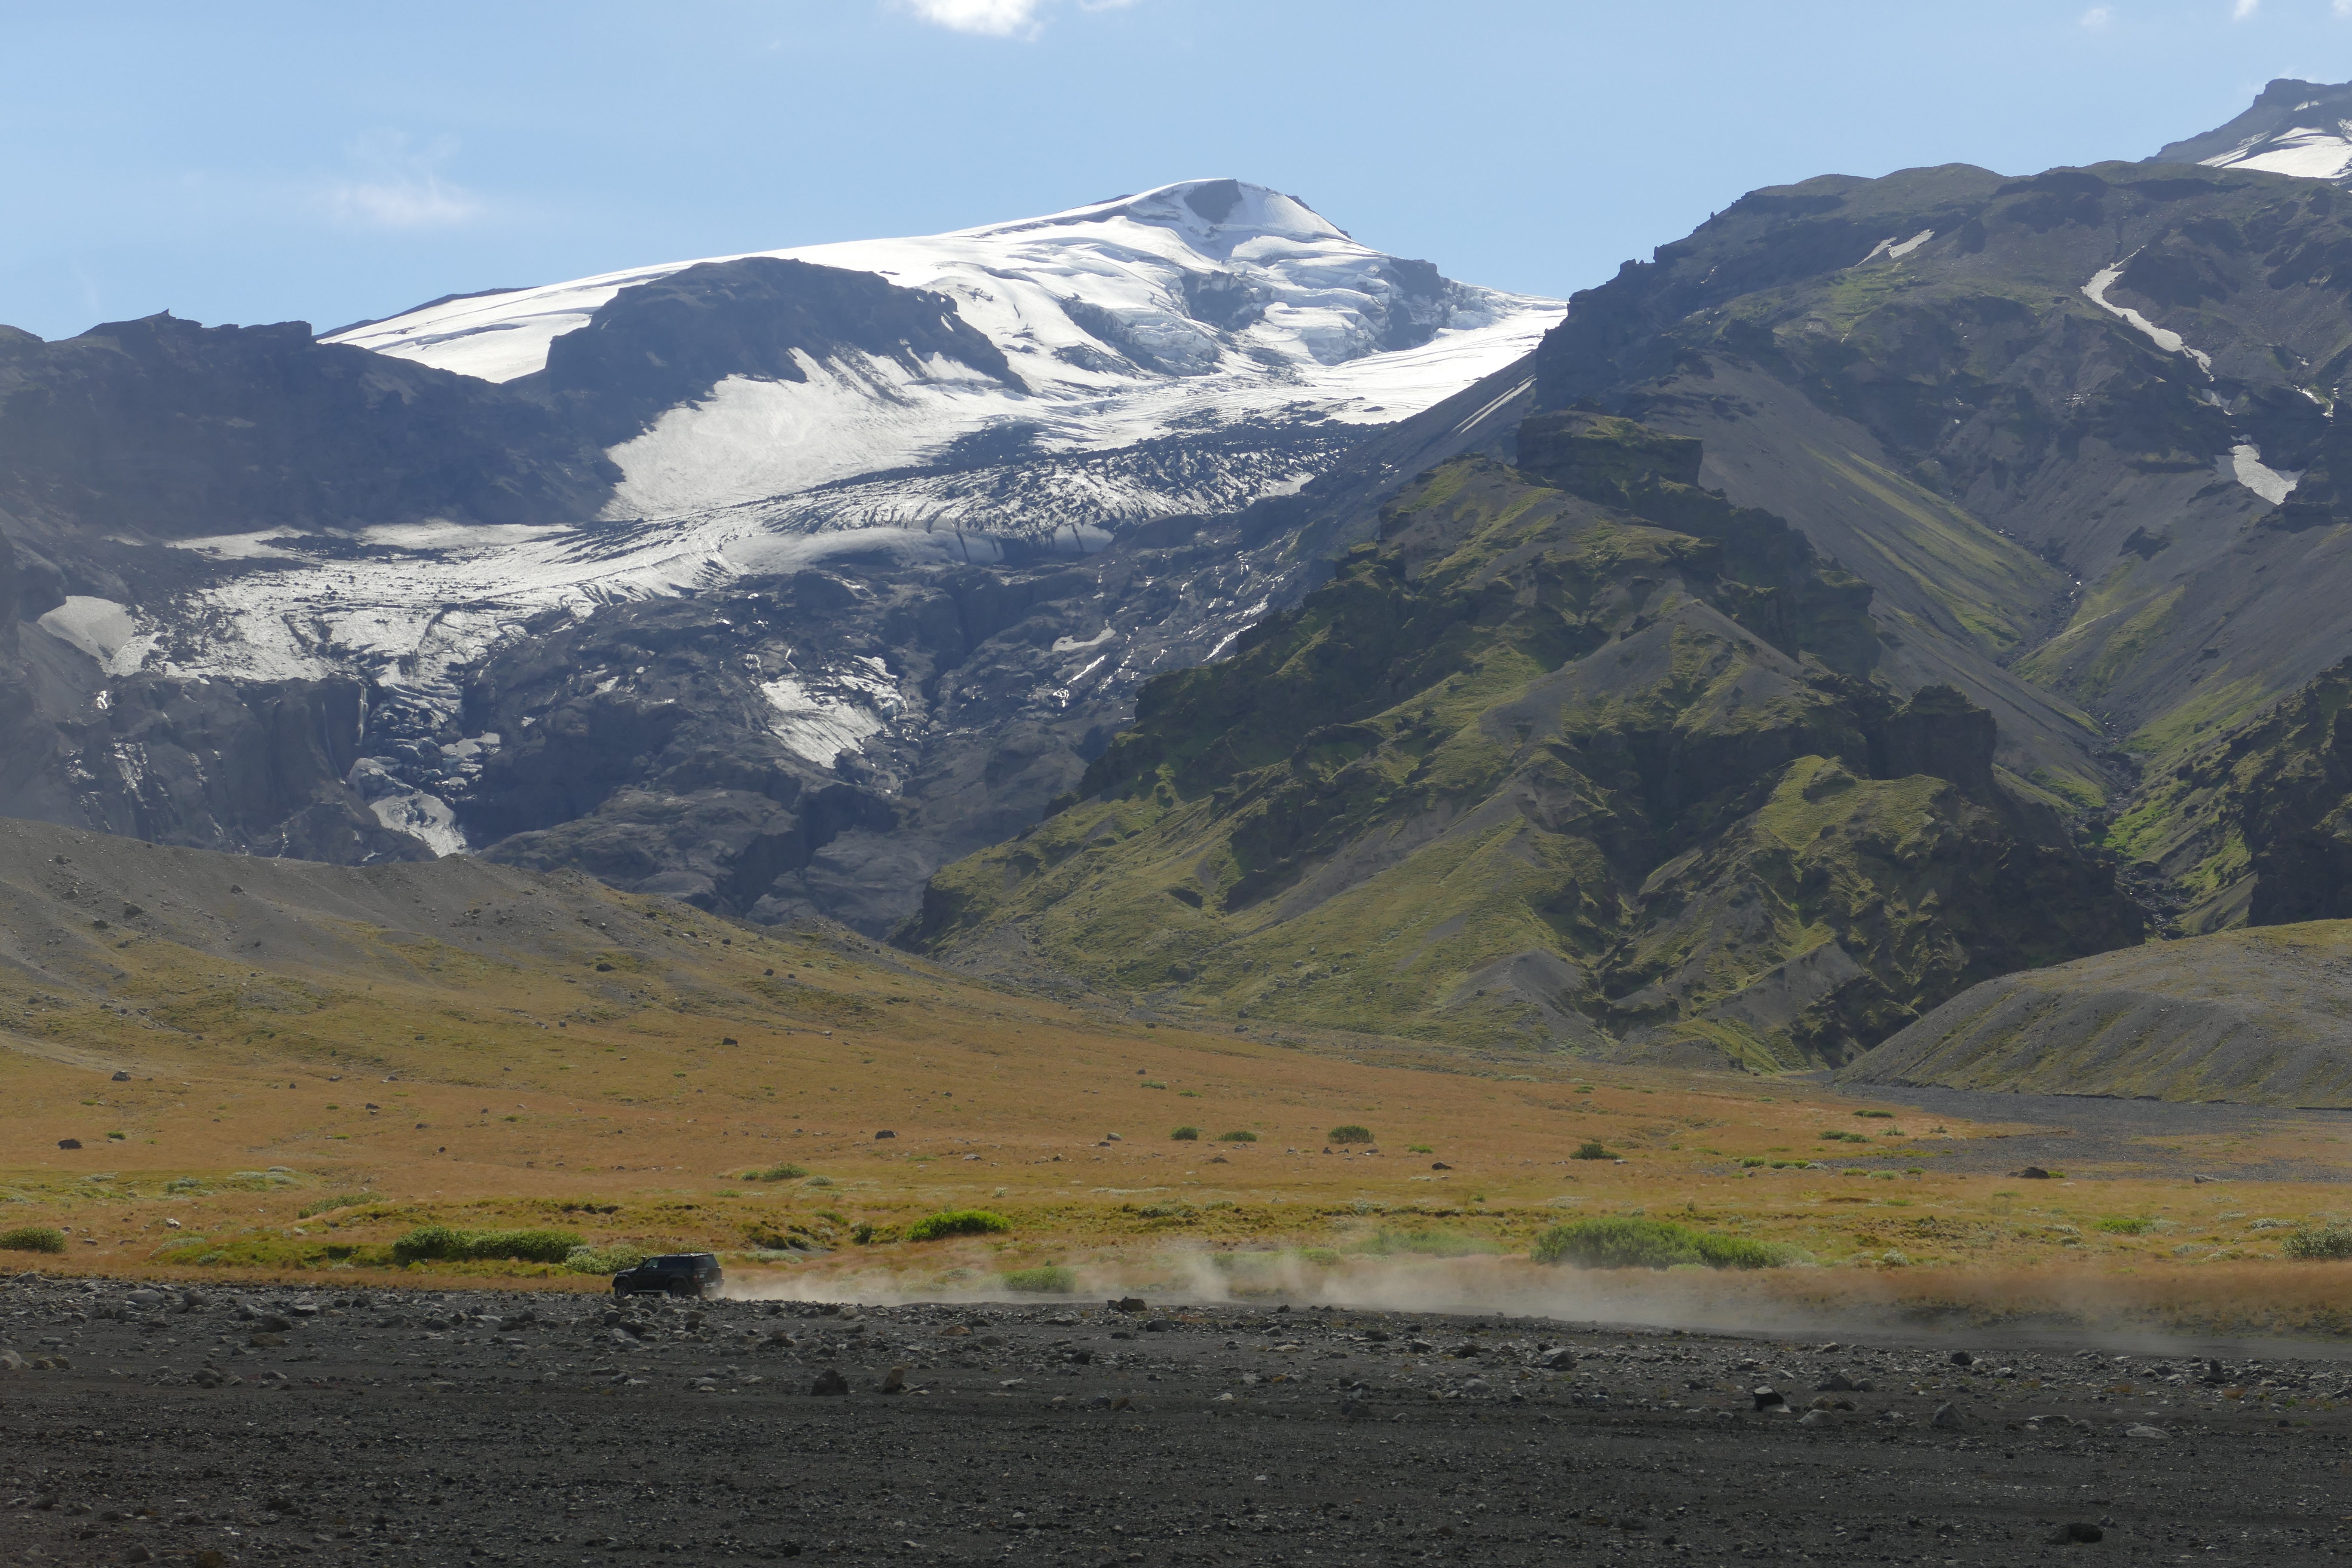
landscape, nature, wilderness, walking, mountain, hill, lake, adventure, river, valley, mountain range, glacier, pebble, volcano, iceland, highland, ridge, summit, mountains, alps, scree, plateau, fell, loch, eyjafjallajokull, landform, mountain pass, volcanism, thor mark, geographical feature, mountainous landforms